Duke University

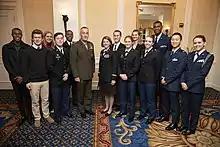
Duke ROTC participants meeting with General Joseph Dunford, Chairman of the Joint Chiefs of Staff

More than 400 student clubs and organizations operate on Duke's campus. These include numerous student government, special interest, and service organizations. Duke Student Government (DSG) charters and provides most of the funding for other student groups and represents students' interests when dealing with the administration. Duke University Union (DUU) is the school's primary programming organization, serving a center of social, cultural, intellectual and recreational life. There are a number of student-run businesses operating on campus, including Campus Enterprises, which offer students real-world business experience. Cultural groups are provided funding directly from the university via the Multicultural Center as well as other institutional funding sources. One of the most popular activities on campus is competing in sports. Duke has 37 sports clubs, and several intramural teams that are officially recognized. Performance groups such as Duke Players; Hoof 'n' Horn, the country's second-oldest student-run musical theater organization; a cappella groups; student bands; and other theater organizations are also prominent on campus. As of the 2016–17 school year, there are seven a cappella groups recognized by Duke University A Cappella Council: Deja Blue, Lady Blue, Out of the Blue, the Pitchforks, Rhythm & Blue, Something Borrowed Something Blue, and Speak of the Devil. Duke University mock trial team won the national championship in 2012. Duke University Student Dining Advisory Committee provides guidance to the administration on issues regarding student dining, life, and restaurant choices.